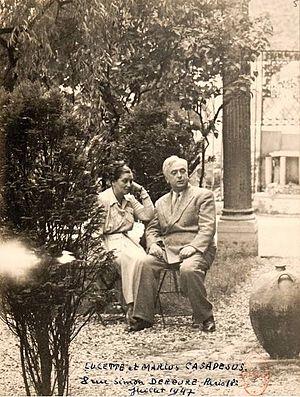
Lucette et Marius Casadesus (1892-1981), 8 rue Simon-Dereure, Paris 18e, juillet 1947.
Marius Casadesus est un compositeur et violoniste français, né le 24 octobre 1892 à Paris et décédé le 13 octobre 1981 à Suresnes. Il est issu de la célèbre famille musicienne des Casadesus.